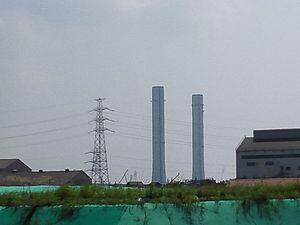
The Tokyo Electric Power Company, Incorporated, plus connue sous l'appellation Toden ou encore TEPCO, est une multinationale japonaise. Elle était, avant sa nationalisation, le plus grand producteur privé mondial d'électricité. La compagnie exploite principalement des centrales thermiques et 3 centrales nucléaires. D'autre part, elle dispose de centrales hydroélectriques, de parcs éoliens et d'une centrale géothermique. En raison du coût exorbitant de la catastrophe de Fukushima, centrale dont TEPCO était l'exploitant, la compagnie a été nationalisée.